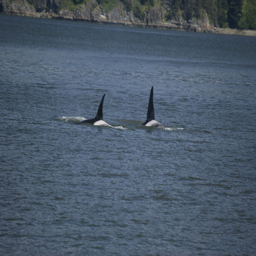
person has studied the movements of a variety of animals , including killer whales such as these .